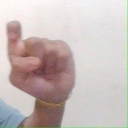
अक्षर: इ